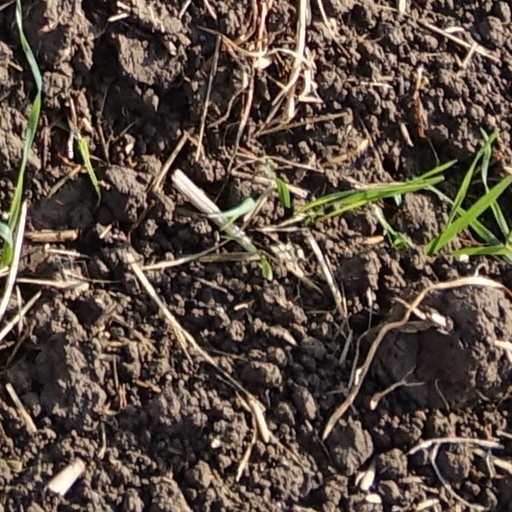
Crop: wheat